Byblos

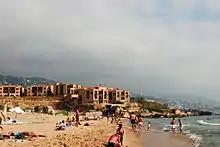
Byblos public beach

Byblos's inhabitants are predominantly Christian, mostly Maronite, with minorities of Armenian Apostolic, Greek Orthodox, and Greek Catholics. There is also a minority of Shi`i Muslims. It is said that the predominantly Shi`i city of Bint Jbeil ("Daughter of Byblos") in Southern Lebanon was founded by Shi`a migrants from Byblos. Byblos has three representatives in the Parliament of Lebanon: two Maronites and one Shi`i Muslim.